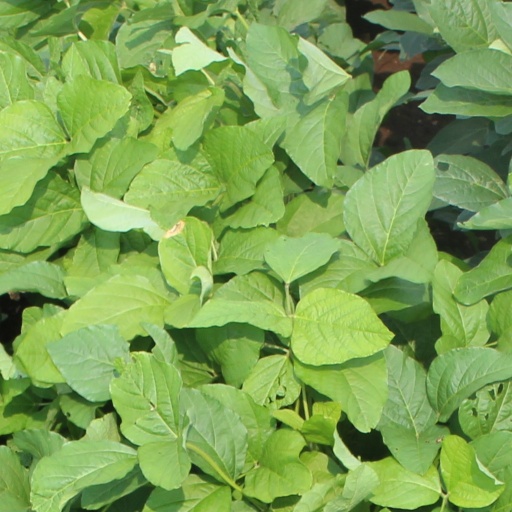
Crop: soybean